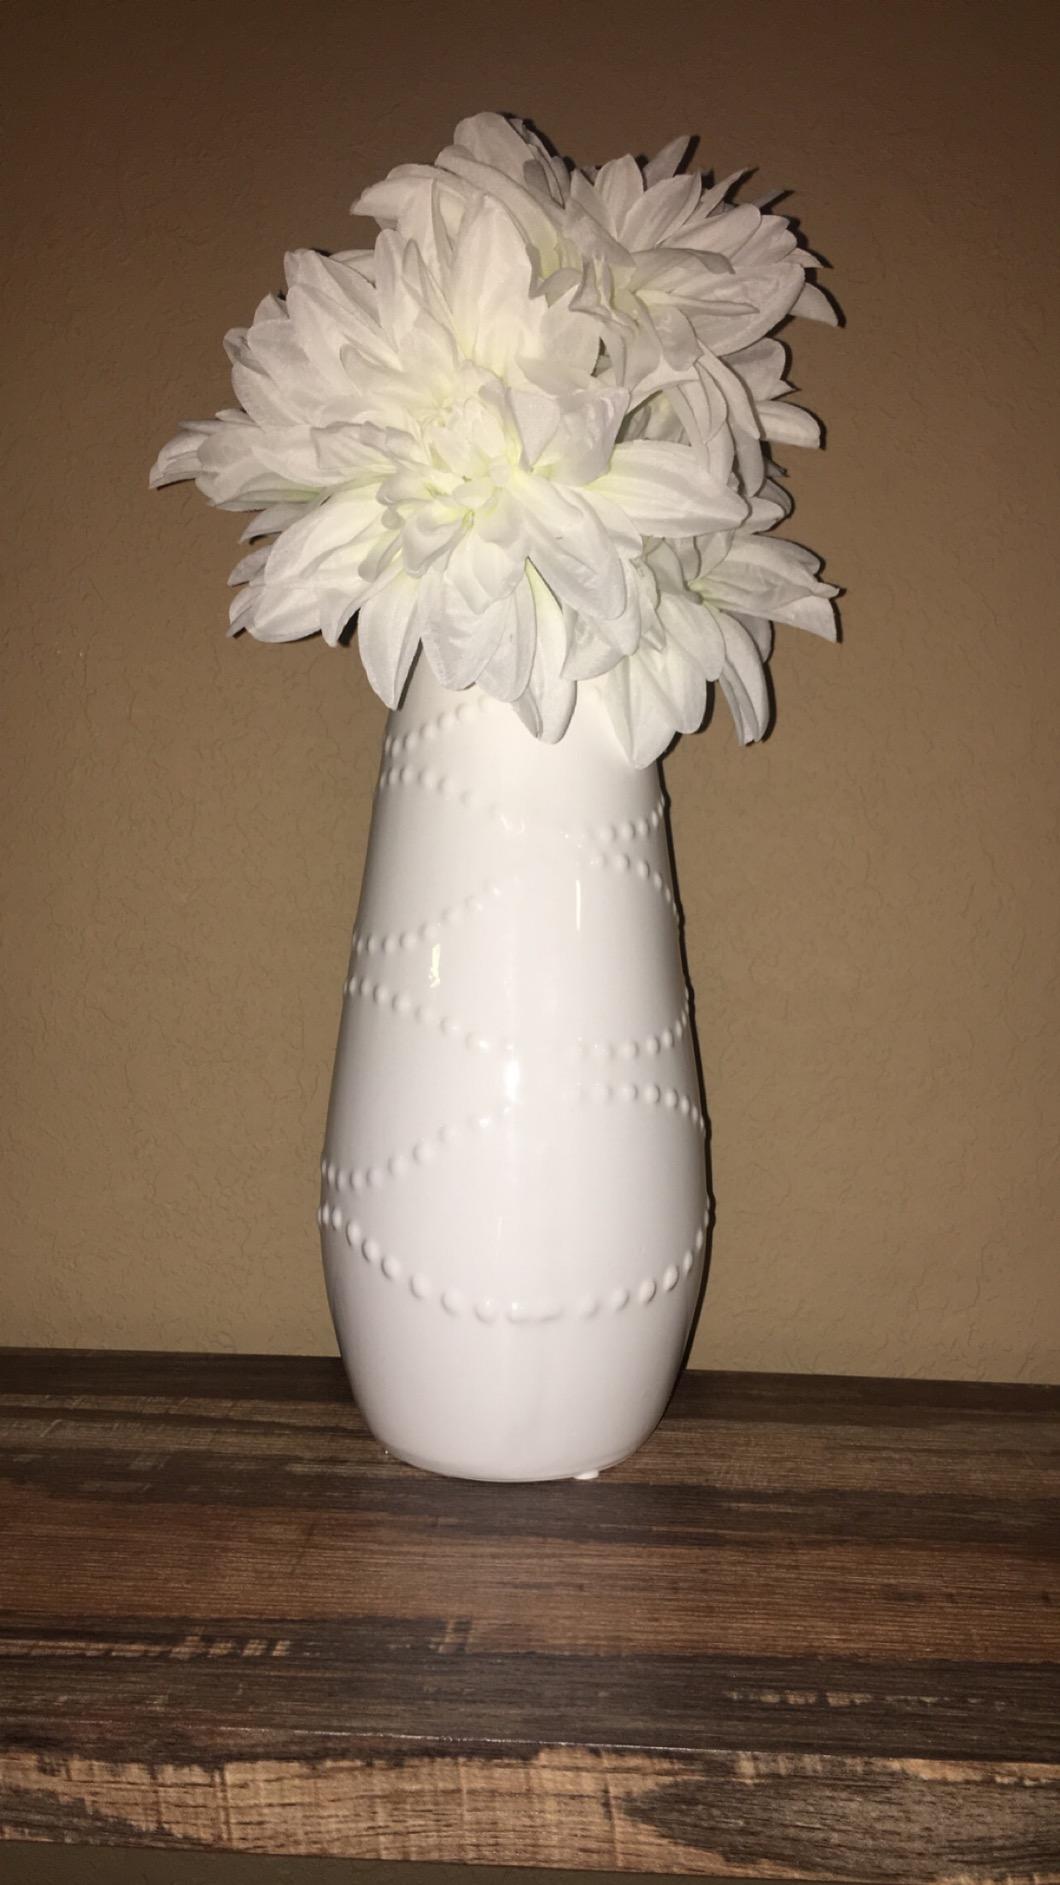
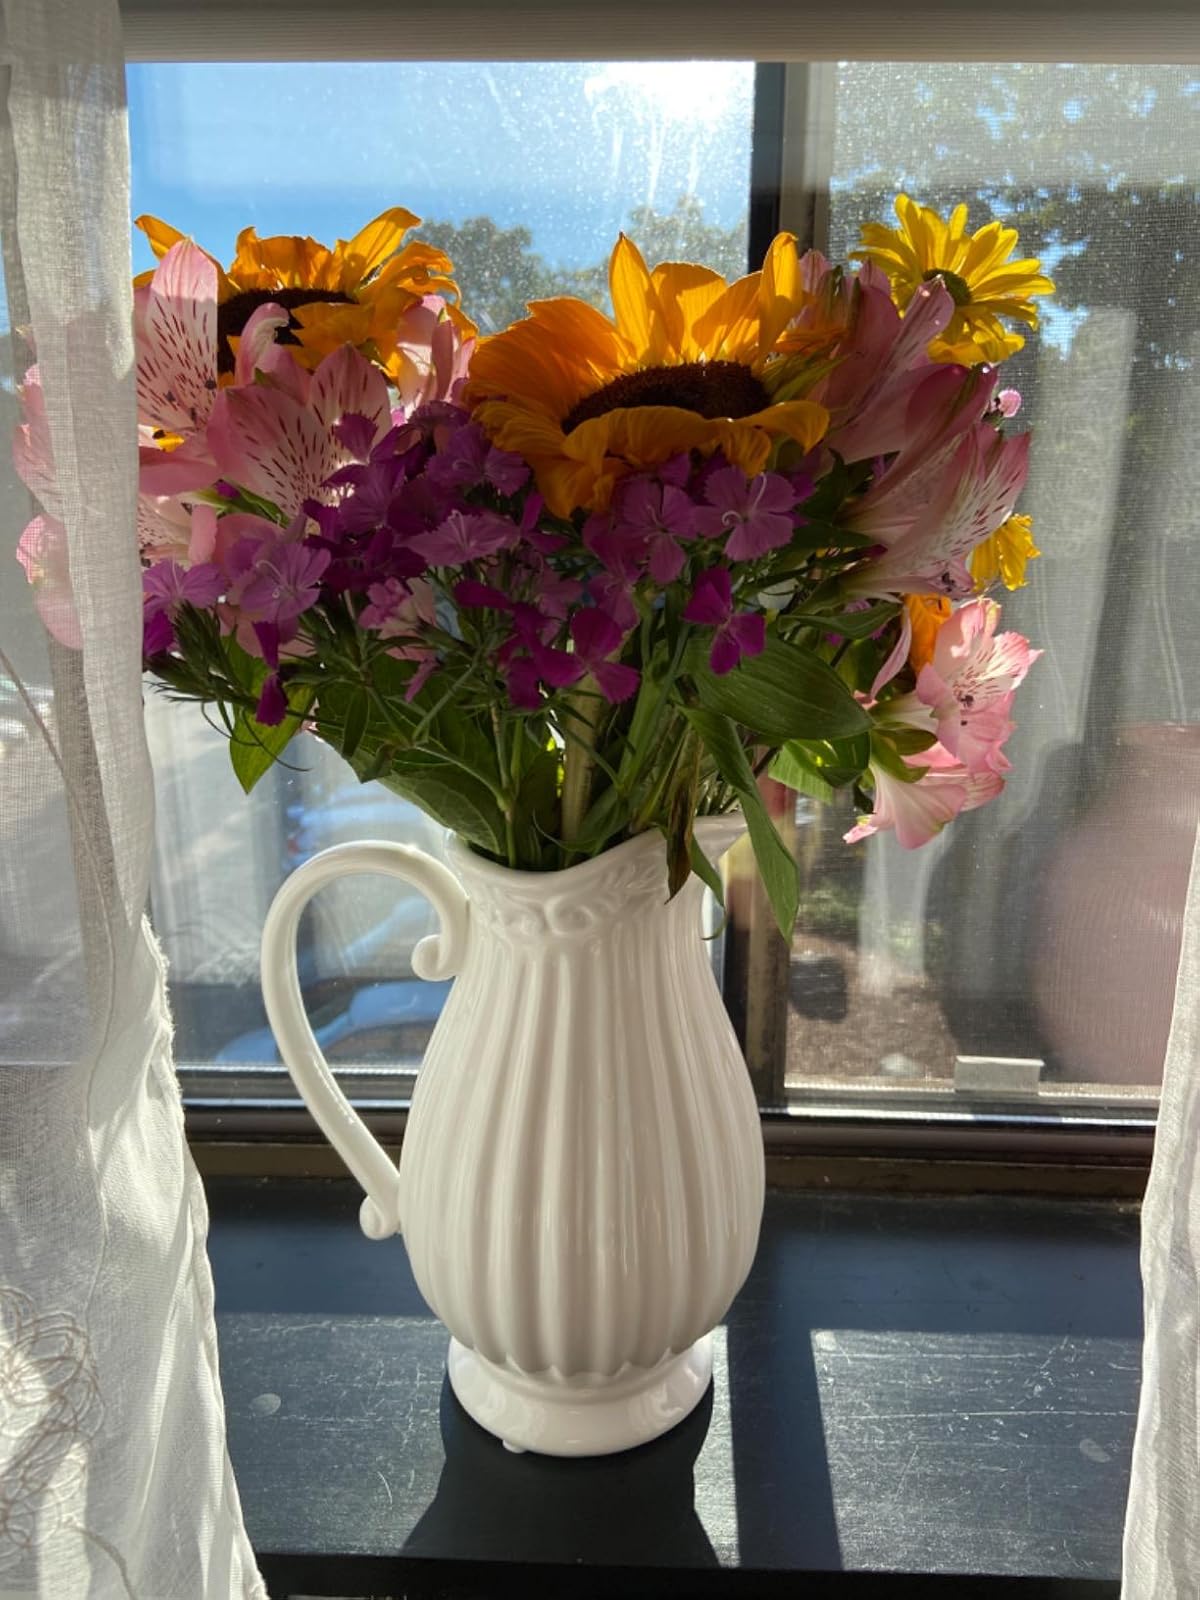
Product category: vase
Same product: no